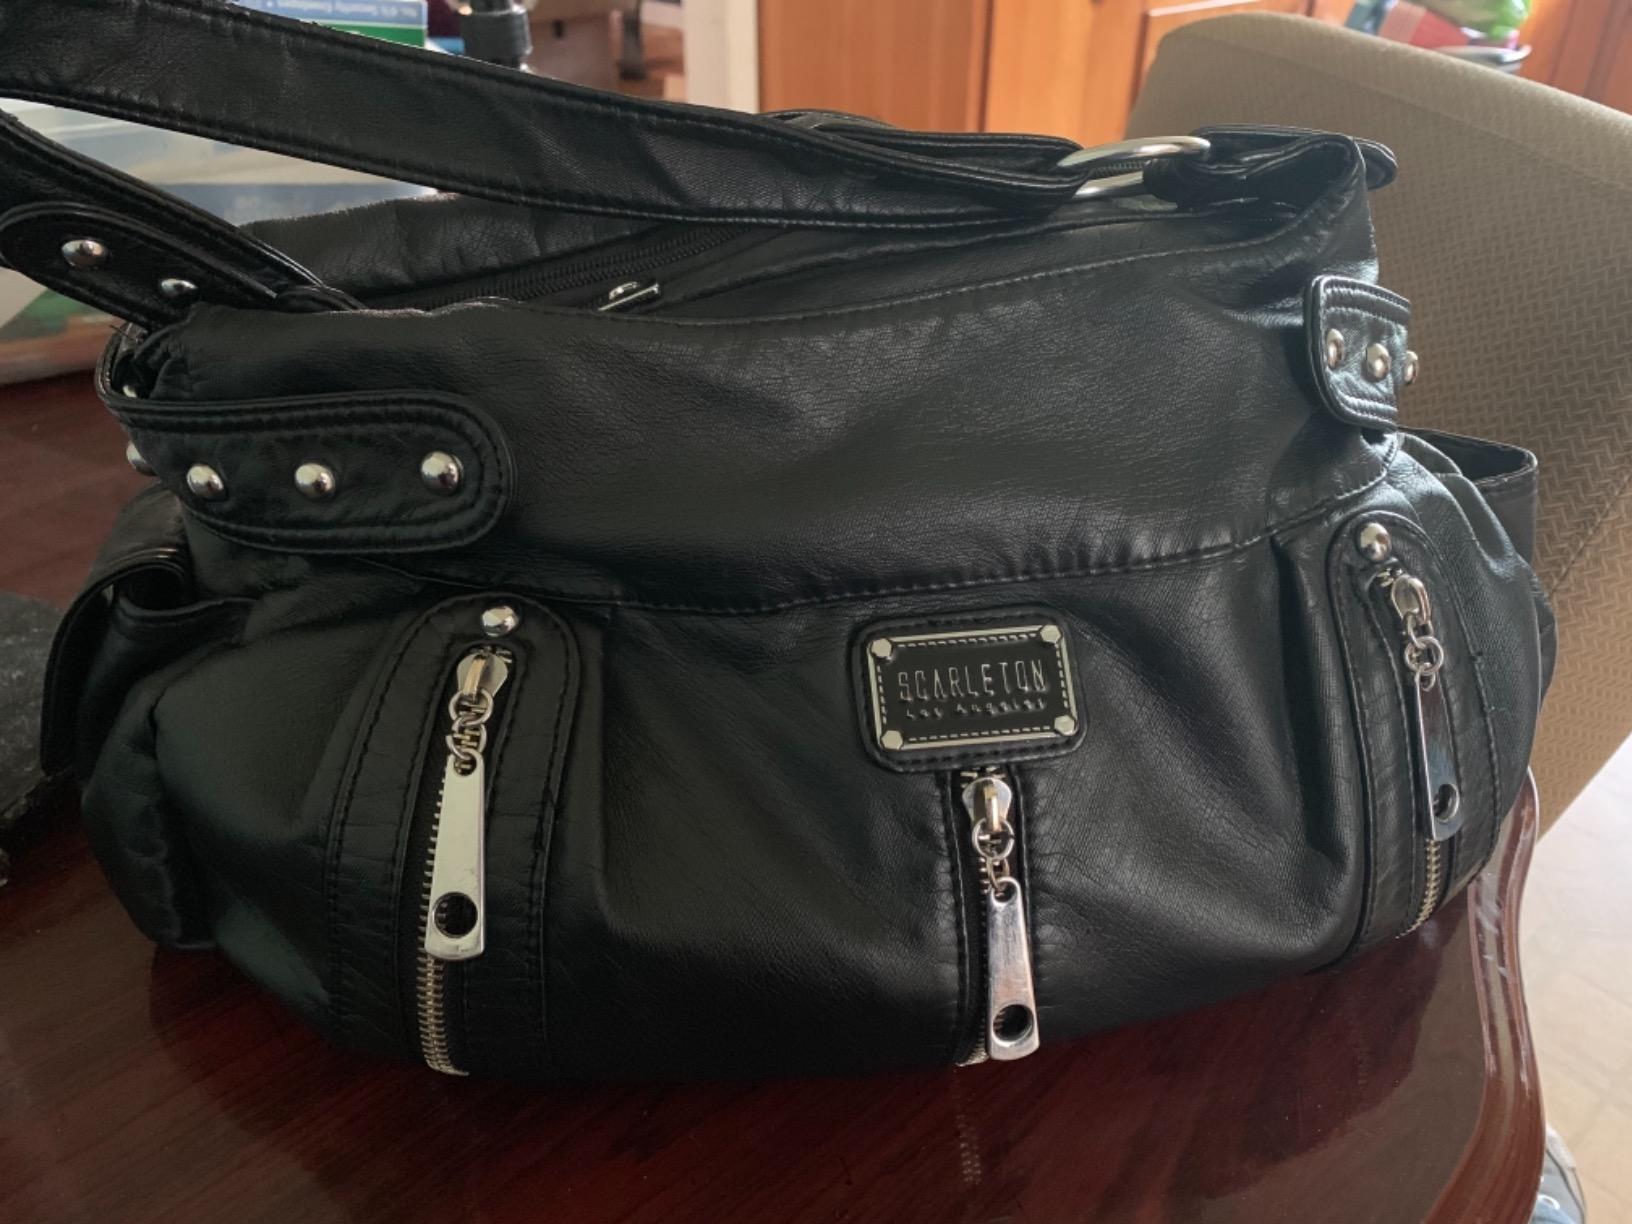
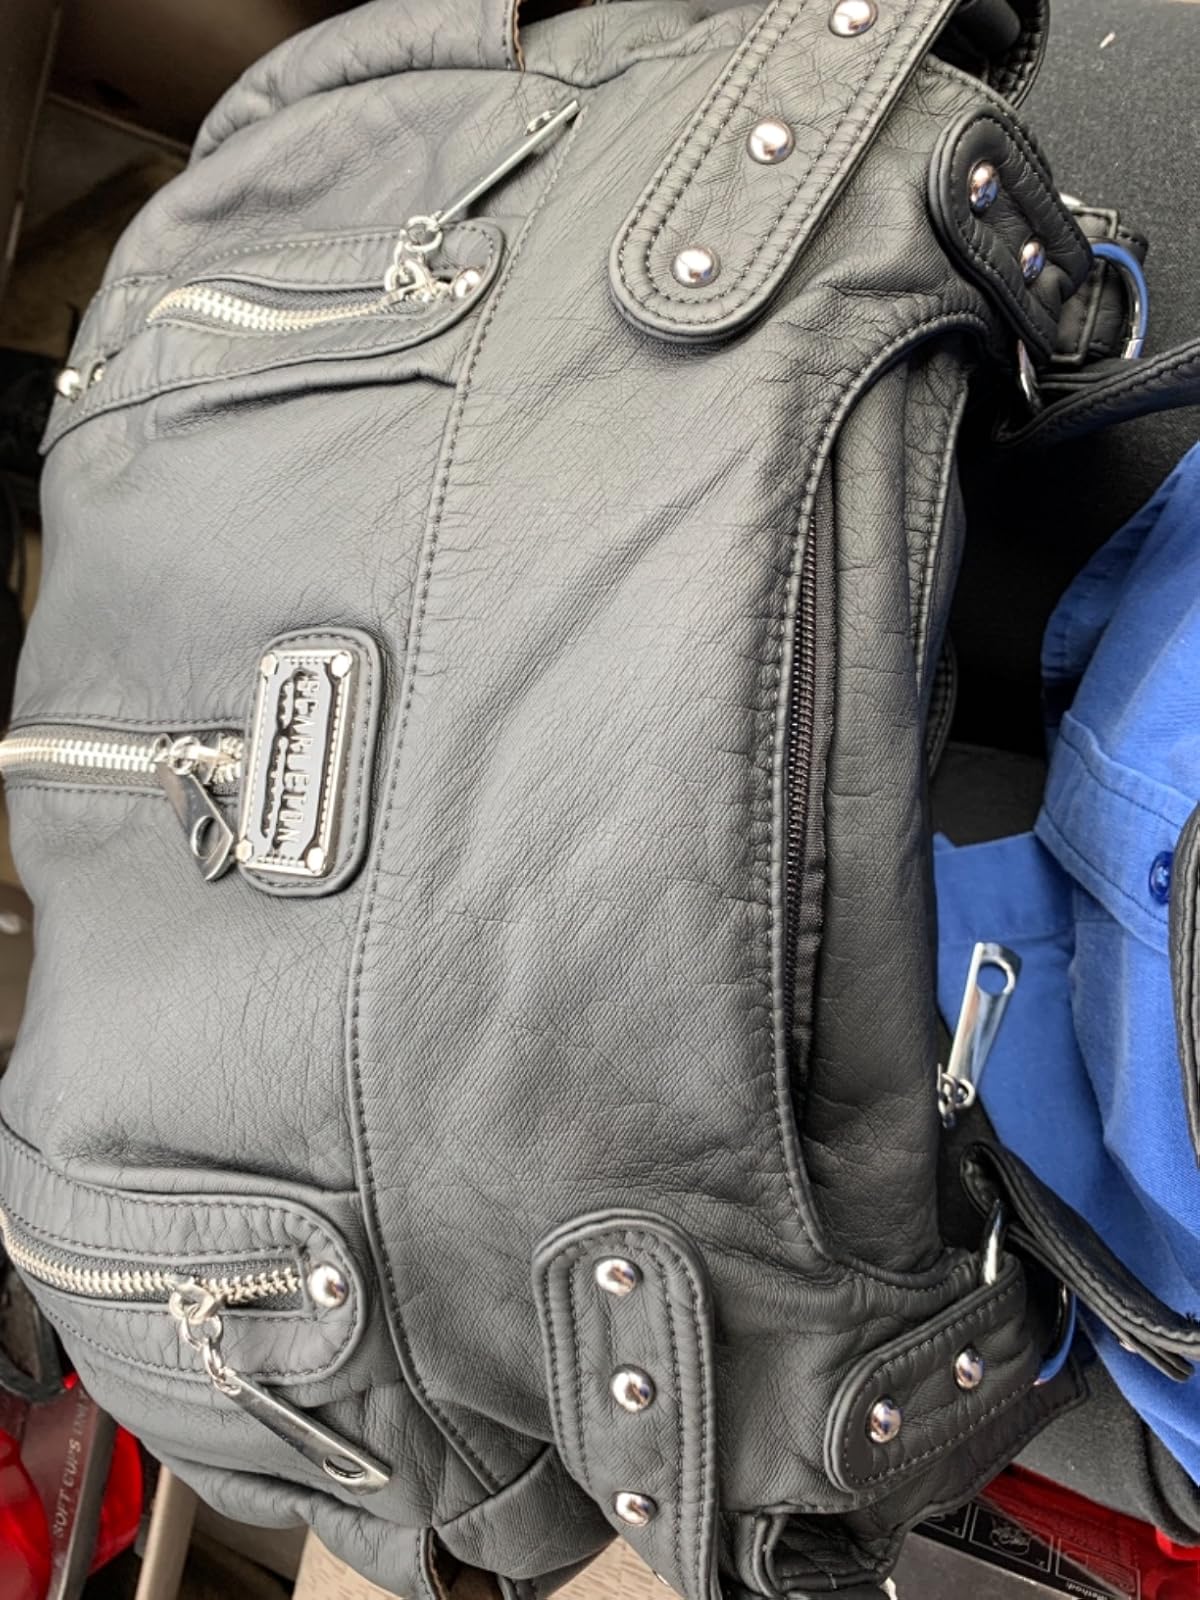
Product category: accessories_handbag
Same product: yes